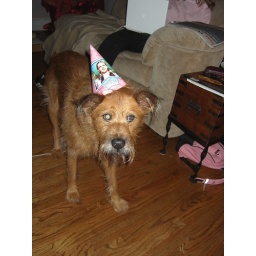
dog in party hat